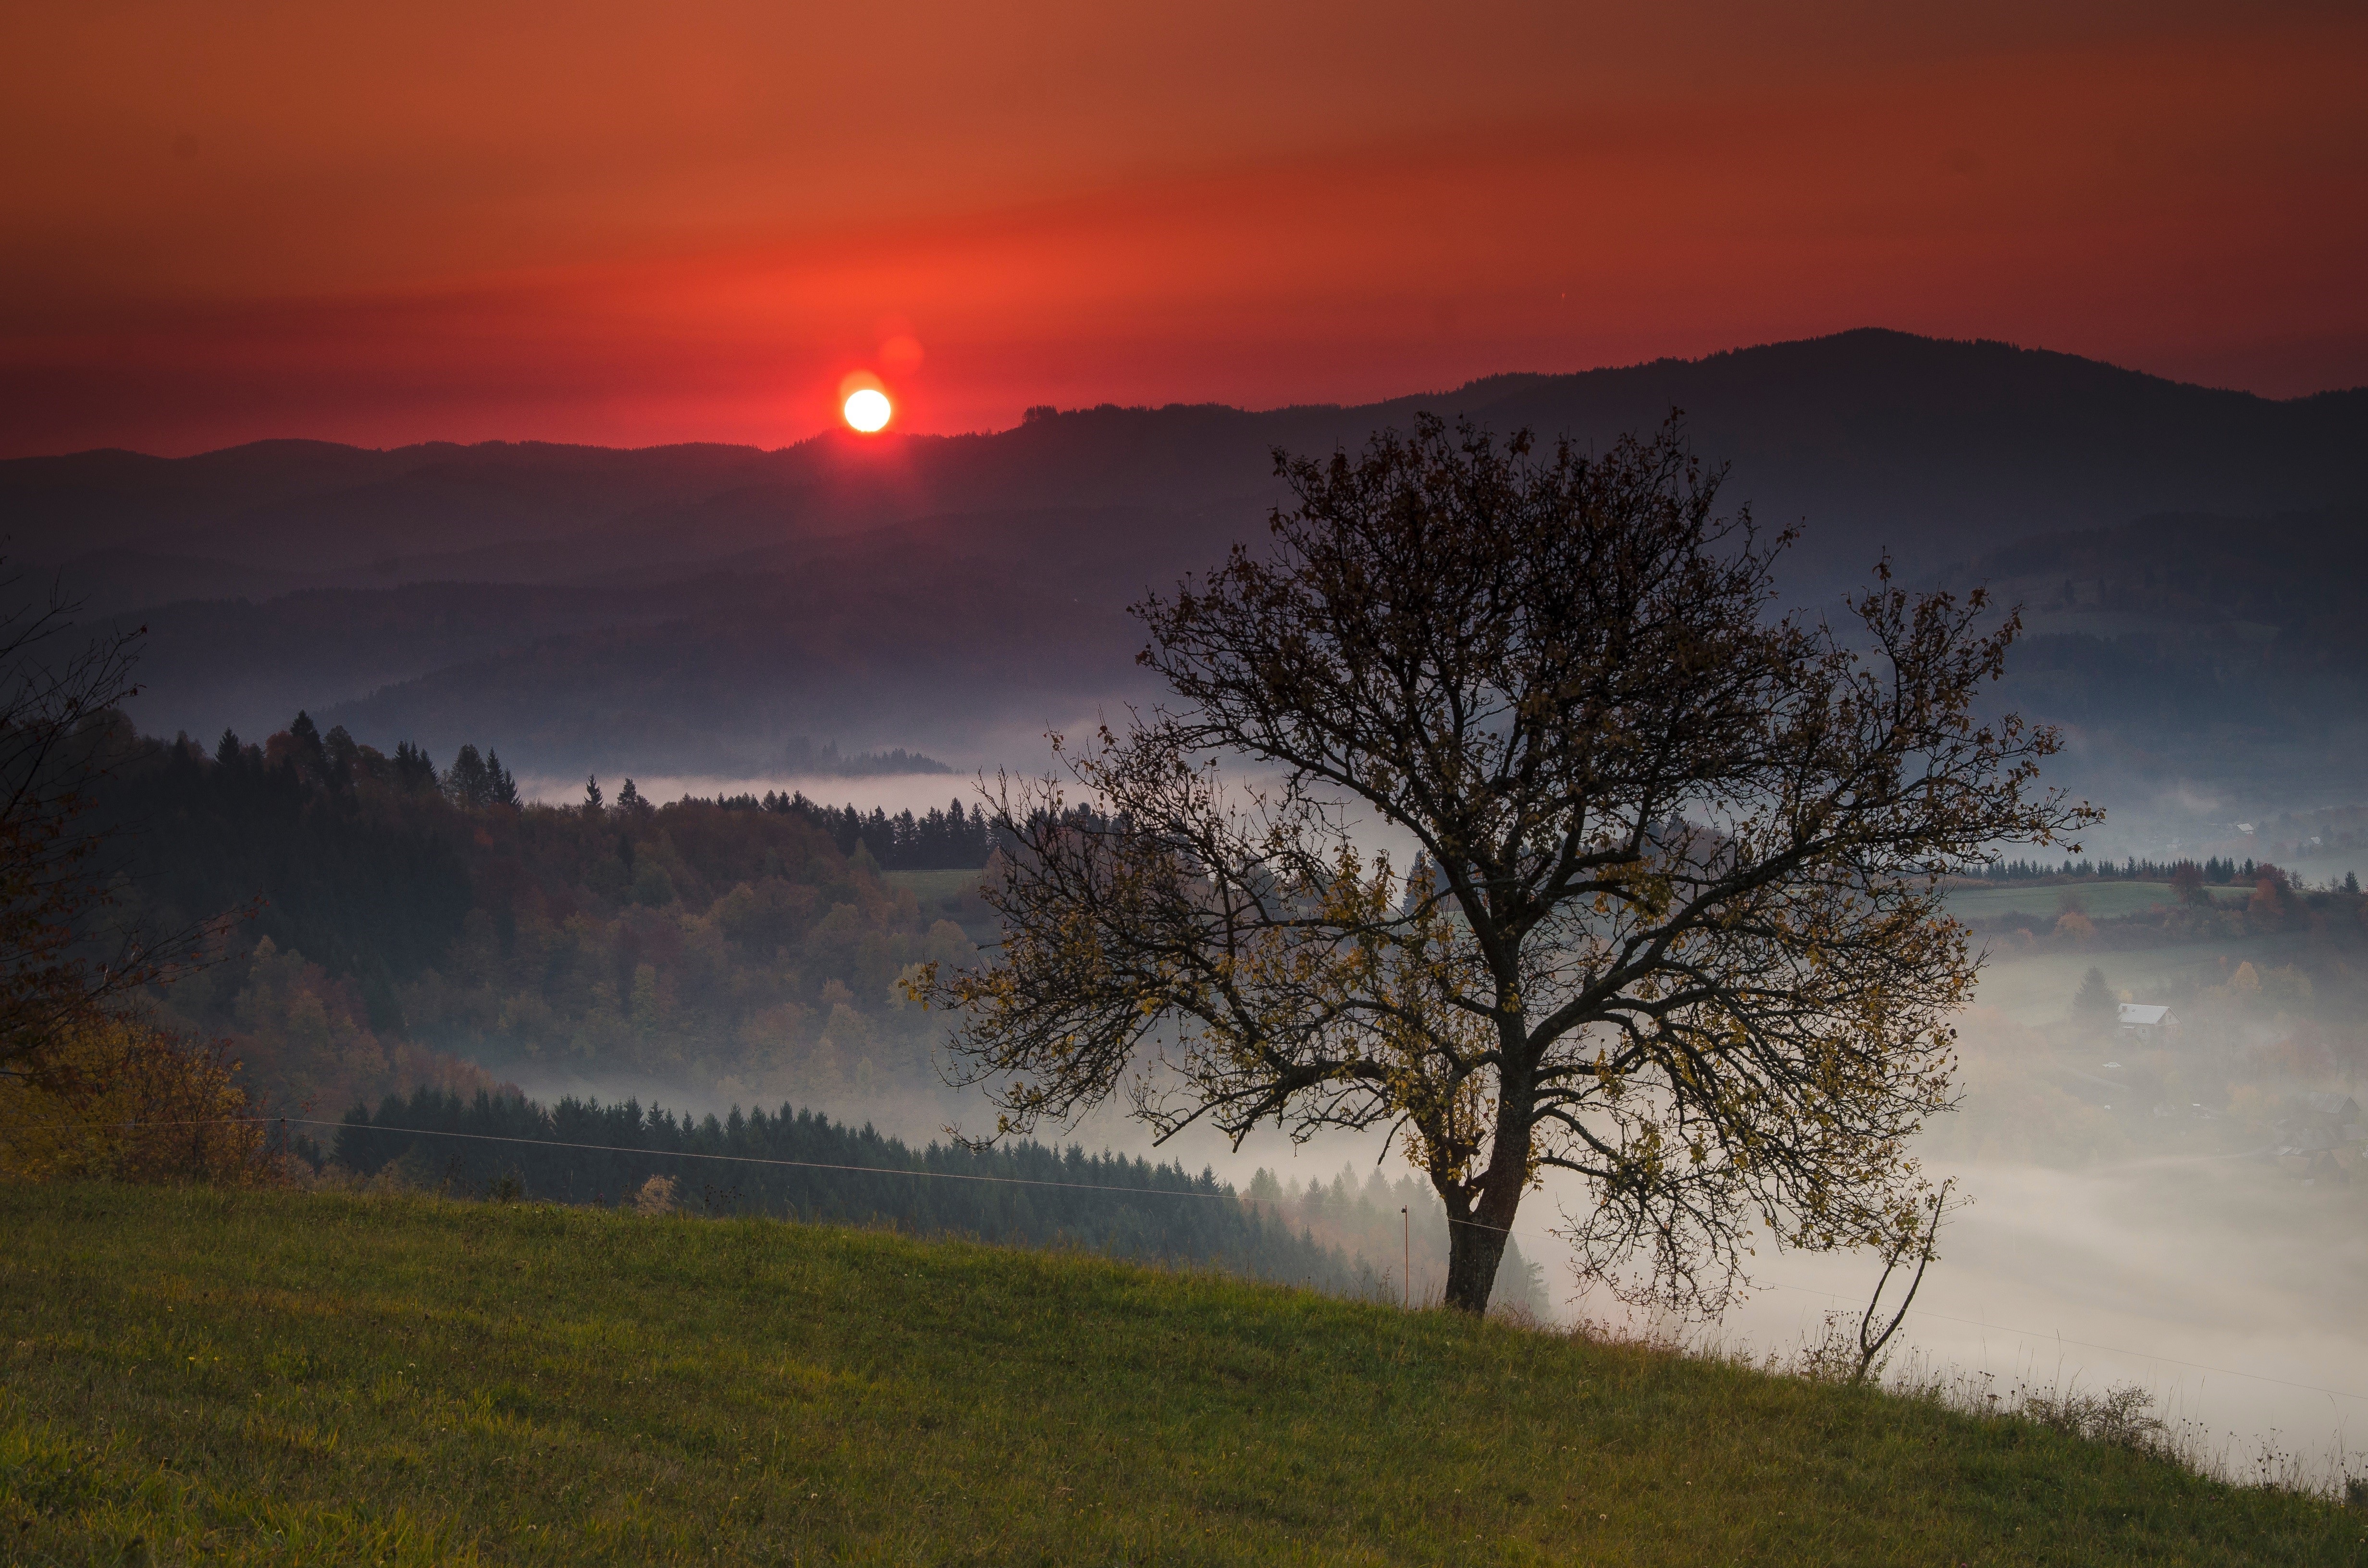
landscape, tree, nature, horizon, mountain, light, cloud, sky, sun, fog, sunrise, sunset, mist, field, meadow, sunlight, morning, hill, view, dawn, dusk, evening, red, heaven, autumn, weather, plain, colors, mountains, rural area, atmospheric phenomenon, mountainous landforms